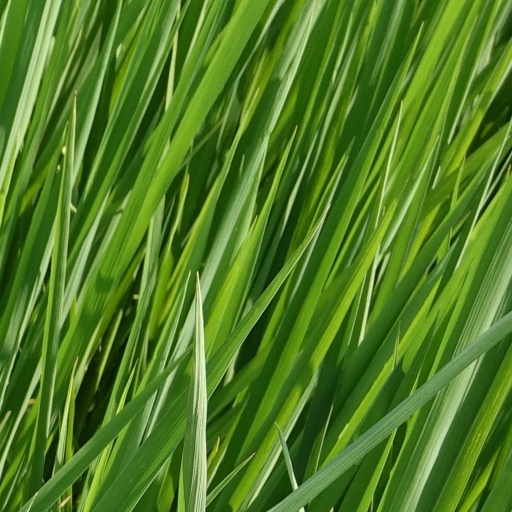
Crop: rice